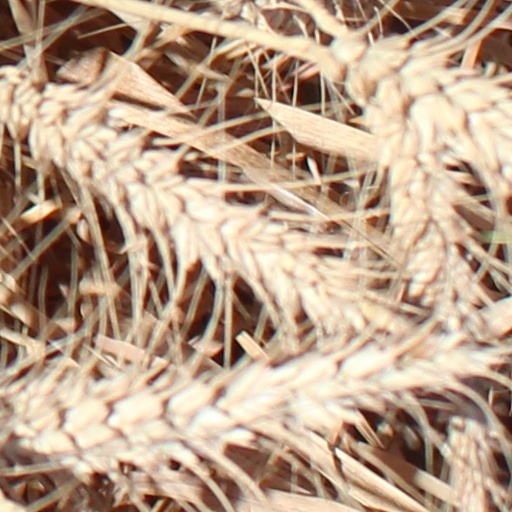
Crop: wheat